Lighthouse Keeping

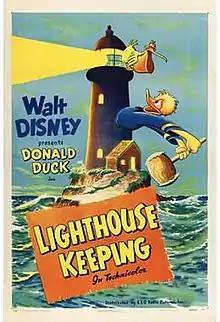
Theatrical release poster

Lighthouse Keeping is a 1946 American animated short film directed by Jack Hannah and produced by Walt Disney. In the cartoon, Donald battles with an angry pelican to keep his lighthouse light on.